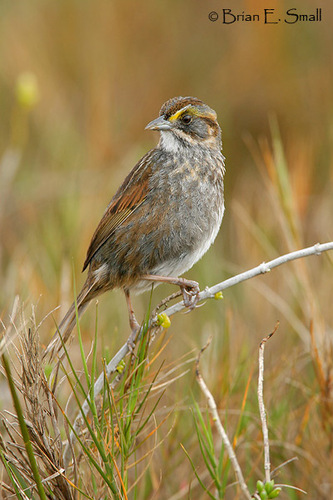
the bird has a small black eyering and skinny tarsus.
the bird has a yellow eyebrow and a brown and tan body with a white belly.
this is a grey bird with brown streaks and a yellow eyebrow.
this bird has a speckled belly and breast with a short pointy bill.
this is a earth-toned, brown and yellow bird with a slender build and beak, short feathers, and small, black beady eyes.
this tiny bird has a yellow streak above its eye and a brownish red spot on its wing.
this bird has wings that are black and has a white bellythe small bird has a white chest and feathers that are brown in color.
the bird has a small bill and has a grey spotted belly.
the bird is small with a pointed bill, and the wings are brown.
Species: Seaside Sparrow